Brescia Casket

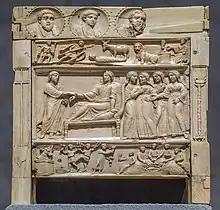
The left side. See below for the subjects.

The box was made by a northern Italian workshop, probably in Milan, where Saint Ambrose was bishop, and engaged in a struggle with the Arian heresy. Milan has long been considered the most likely place of origin, which has been further strengthened after the insignia on the shields of the soldiers were identified as those of a unit of the Palatine Guards stationed in Milan in the late 4th century, when Milan was the usual residence of the Imperial court. The "Notitia Dignitatum" in the Bodleian Library in Oxford records these designs. One theory, discussed below, identifies the date very precisely to soon after 386, when Ambrose successfully led the Orthodox population in a confrontation with the Arian-leaning Imperial court. It has also been suggested that it was used for the relics of Gervasius and Protasius, two Milanese Roman martyr saints whose remains were translated (dug up and moved) in Ambrose's time, as recorded in a letter of his; this was one of the earliest translations recorded. The silver lock plate is later, probably from the 8th century, and later metal hinges were removed in 1928.